James C. Floyd

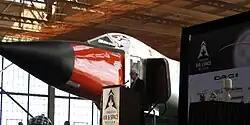
20 July 2009

On 20 July 2009, Floyd was awarded the first Canadian Air and Space Pioneer Award in a ceremony at the former Canadian Air and Space Museum at Downsview Park, Toronto, Canada.